G-Force: Guardians of Space

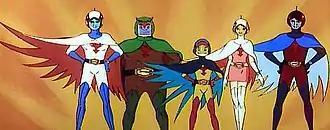
"G-Force", from left to right: Ace, Hooty, Pee Wee, Aggie and Dirk.

On the creative side, the original "Gatchaman" character names and terms were once-again re-tooled and Americanized in "G-Force" for the convenience of the English-speaking market, as they first were with "Battle of the Planets" years earlier. Despite the existence of "BotP's" set of English names and terms, "G-Forces producers came up with their own set in an attempt to stray away from the previous adaptation as much as possible and avoid any potential confusion between the two. From "Battle of the Planets" to "G-Force", the heroes' names were changed to Ace Goodheart ("Mark"), Dirk Daring ("Jason"), Agatha June ("Princess"), Pee Wee ("Keyop"), Hoot Owl ("Tiny"), and Dr. Brighthead ("Chief Anderson"), while the main villains were renamed Galactor ("Zoltar") and Computor"' ("The Great Spirit") respectively. The only terms retained from "BotP" were the name of the group as a collective ("G-Force", in order to explain the "G" on their costumes and vehicles) and the team's ship ("Phoenix").